Church of Norway

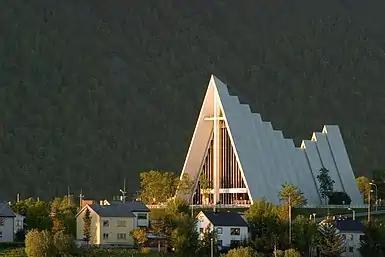
The "Arctic Cathedral" in Tromsø, example of modern church architecture in Norway

By law, all children with at least one parent-member become members of the church. This has been controversial, because many become members without knowing, and this favours the Church of Norway over other churches. This law remained unchanged even after the separation of church and state in 2012.